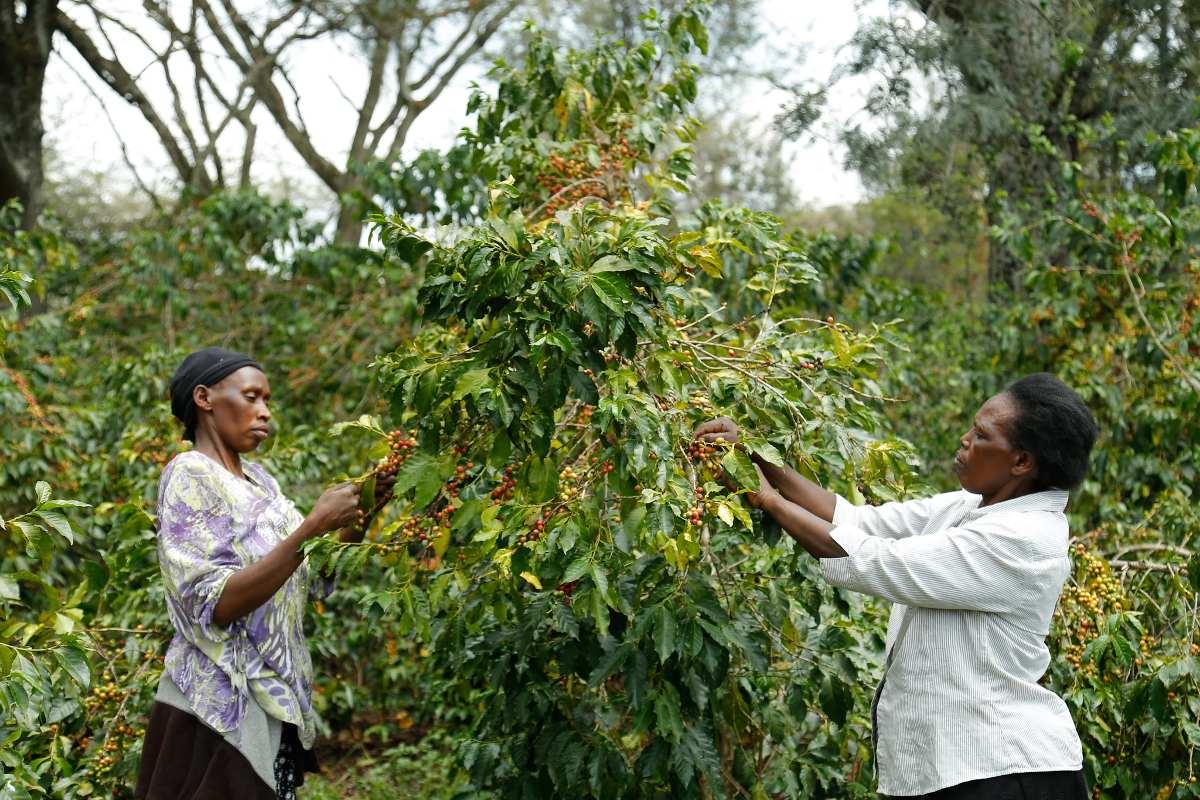
Wakulima wawili wakiwa shambani wakivuna zao la biashara la aina ya kahawa kwa umakini ili kuzuia lisiharibike. Shamba limezungukwa na miti mirefu, zao la biashara la kahawa ni zao muhimu kwani hukuza kipato cha wakulima.